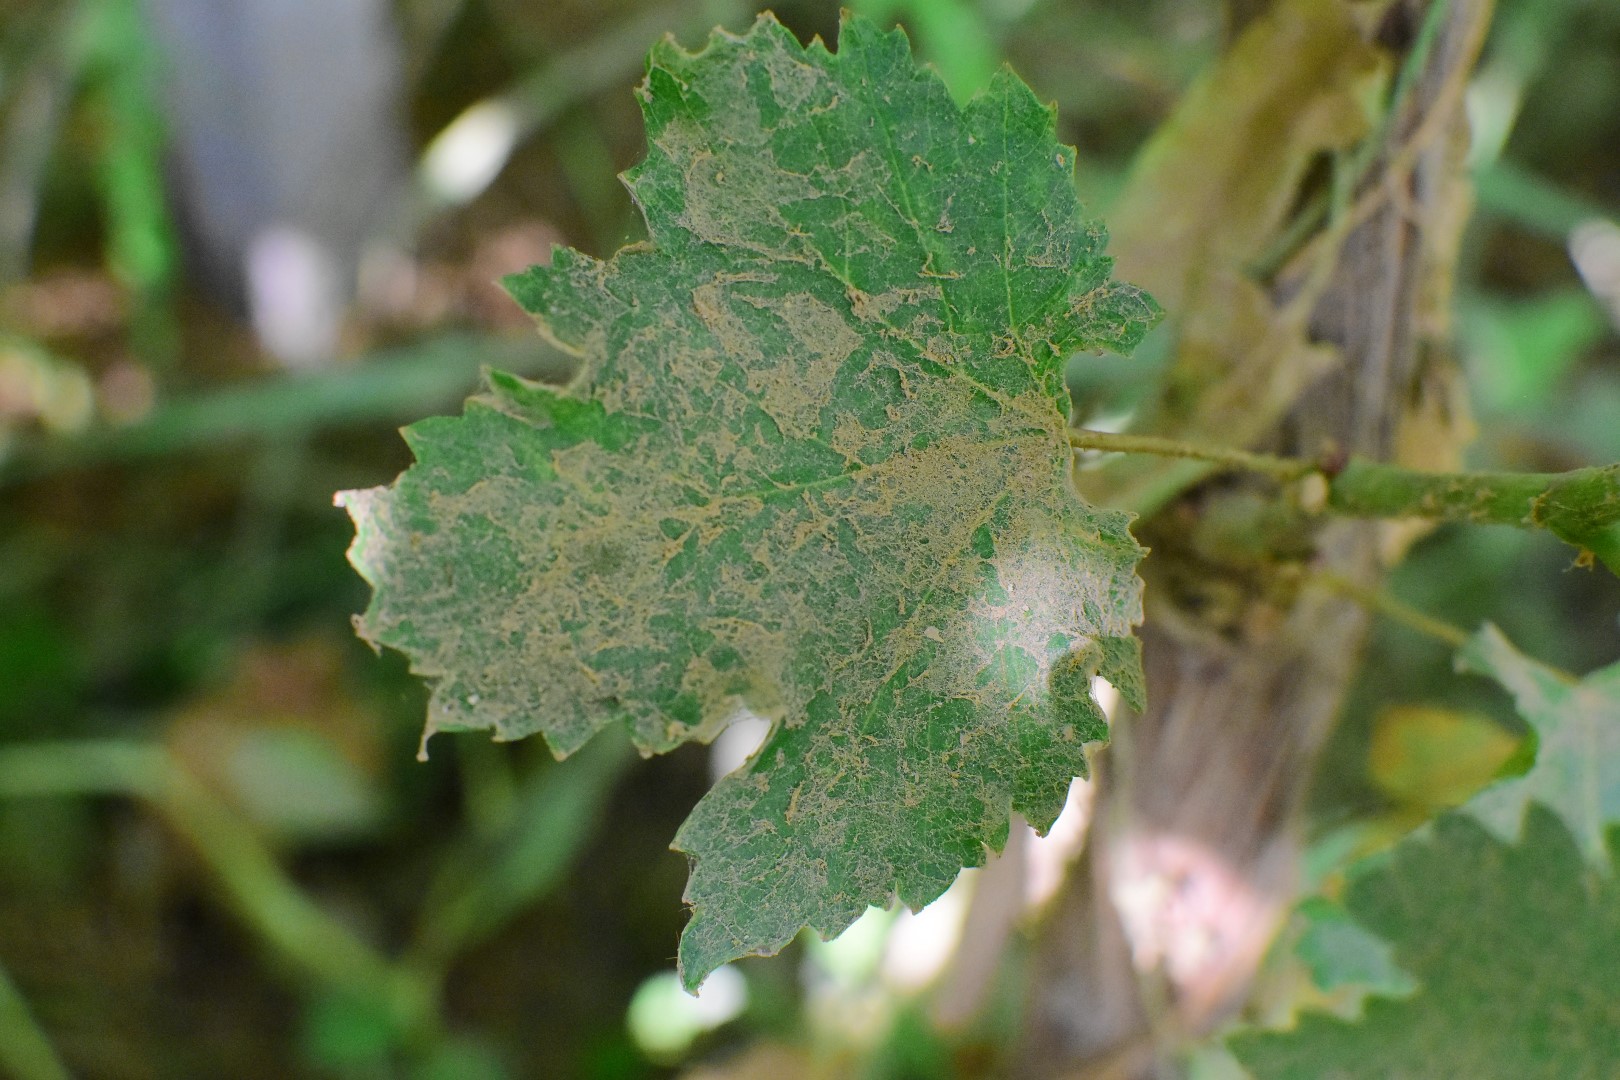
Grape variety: Deas Al-Annz